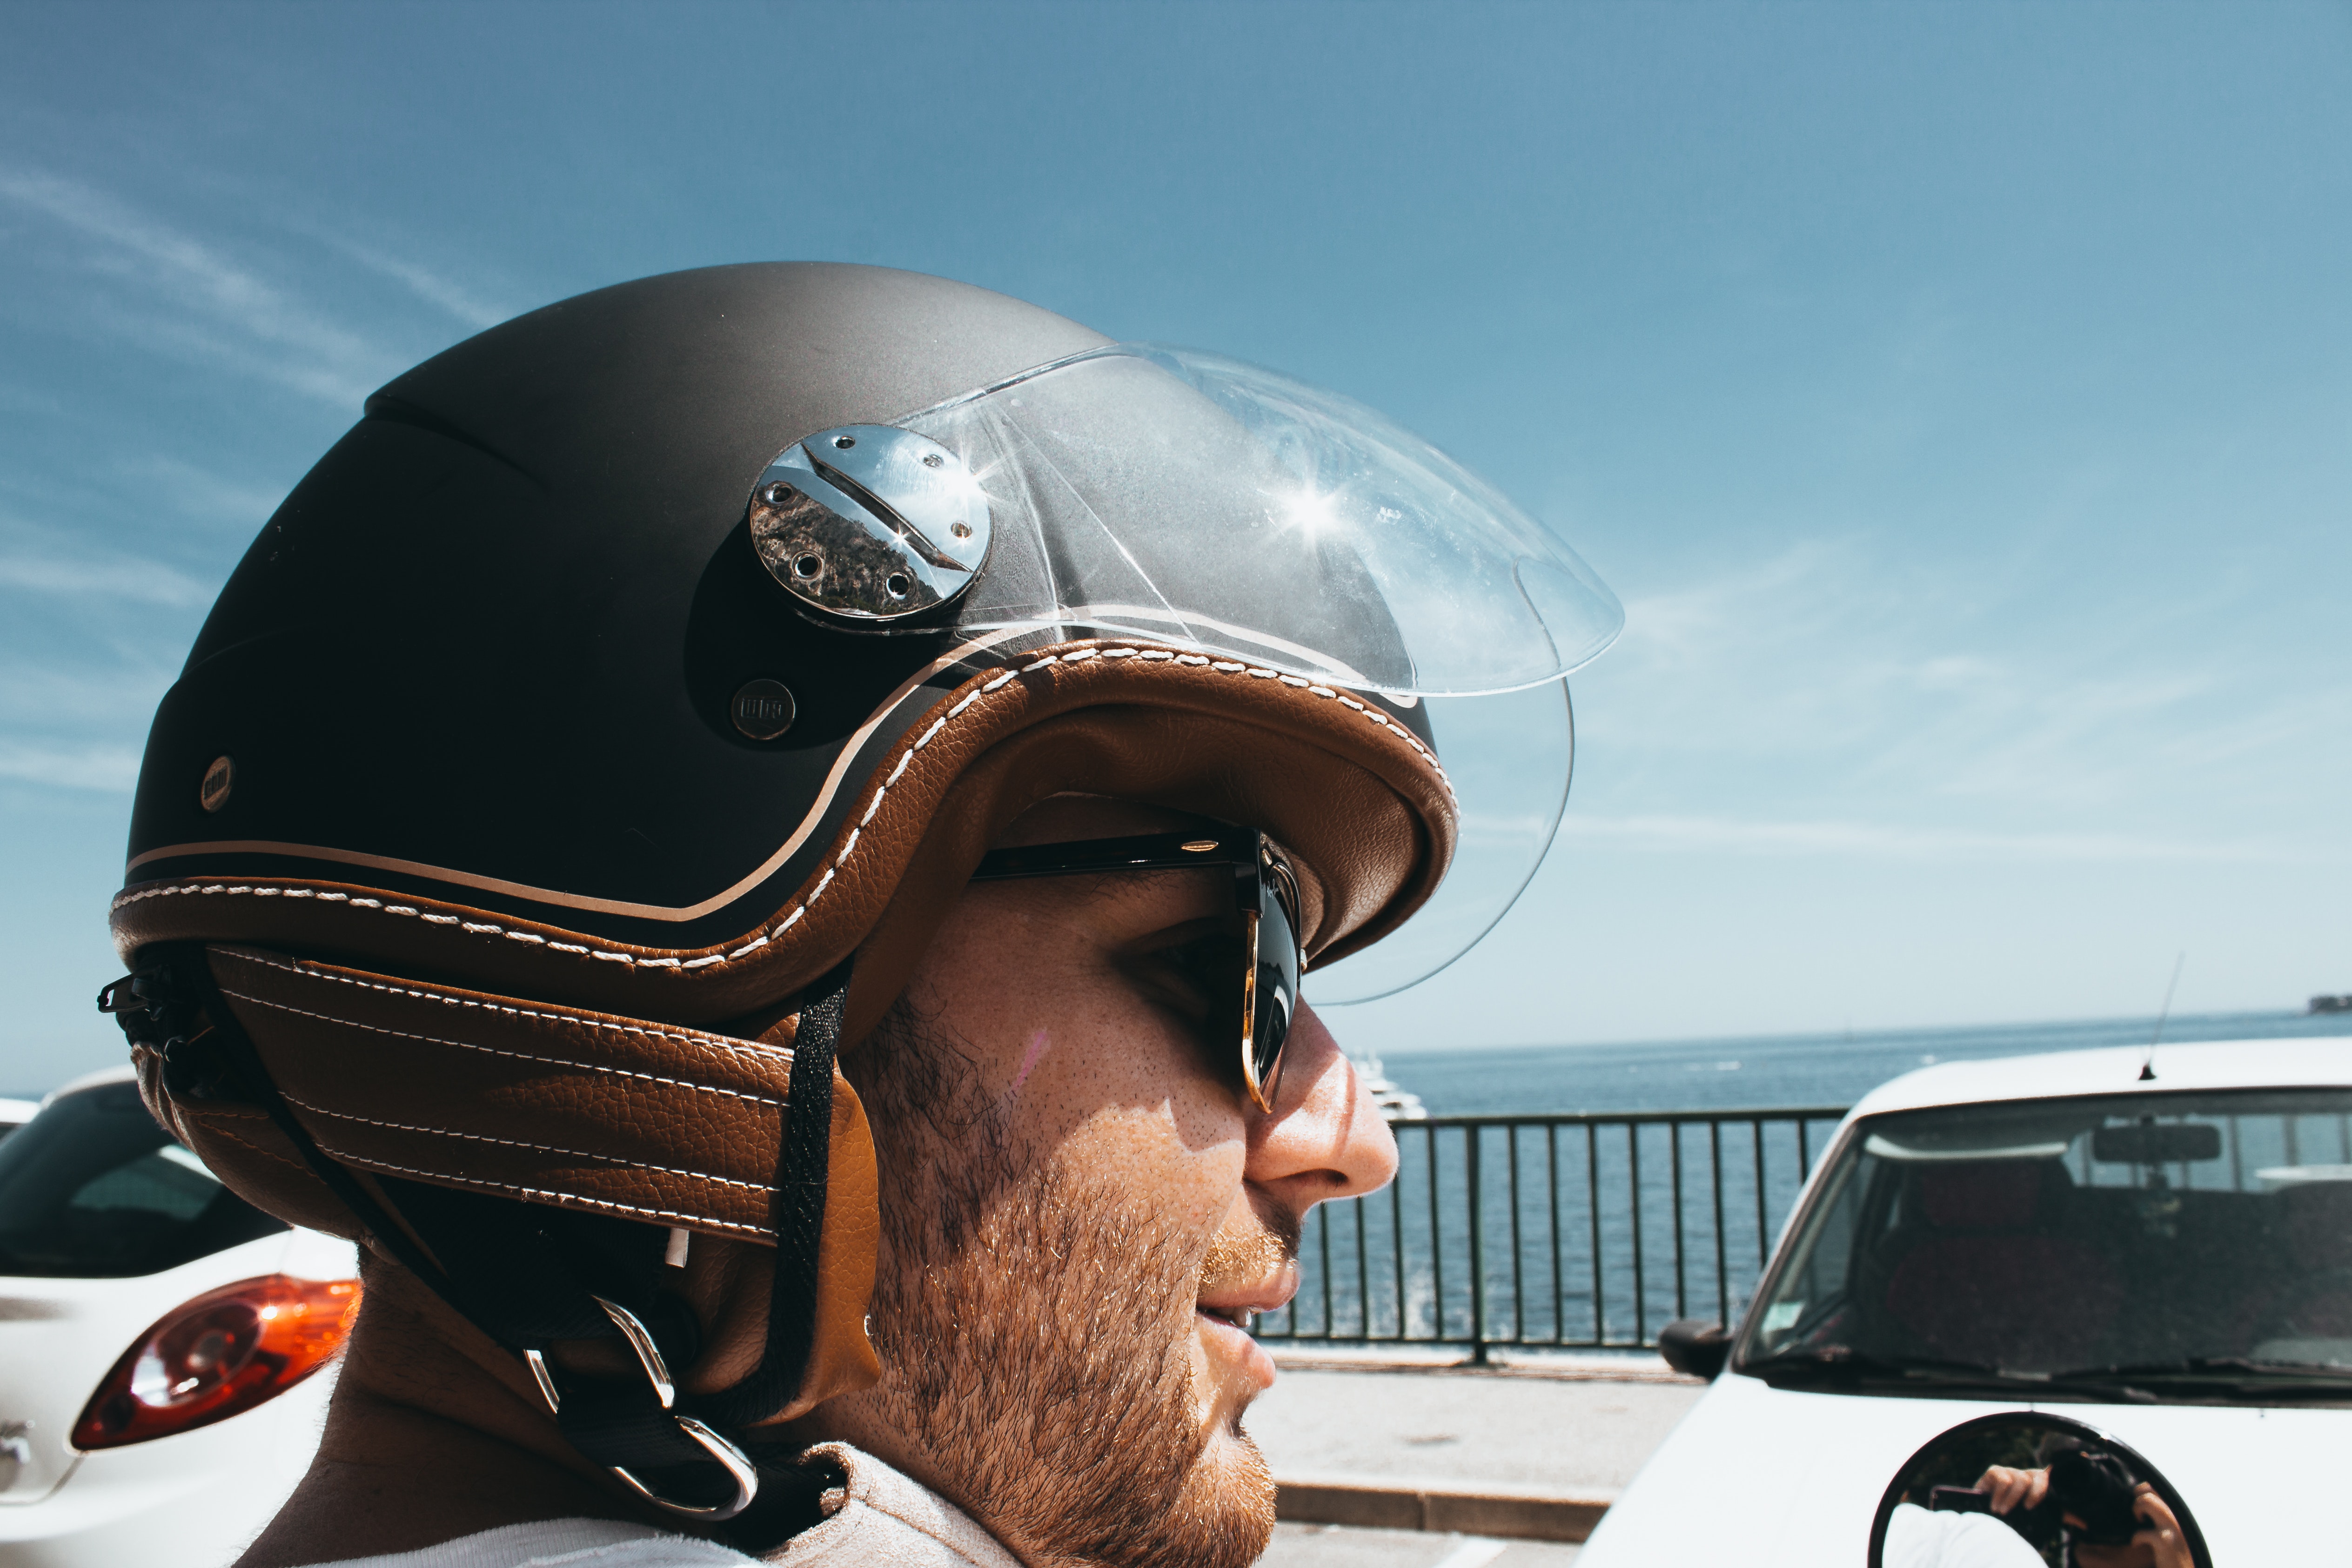
helmet, motorcycle helmet, personal protective equipment, vehicle, automotive design, sports gear, headgear, eyewear, car, goggles, ski helmet, sunglasses, glasses, sports equipment, family car, city car